Chandos Leigh Hunt Wallace

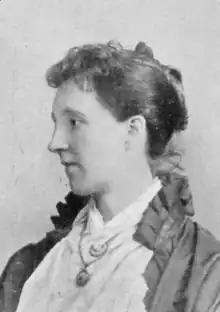
Portrait from "Fifty Years of Food Reform" (1898)

Emily Honoria Leigh Wallace (née Hunt; 1854 – 16 March 1927), known as Chandos Leigh Hunt Wallace, was an English healer and writer on health, spiritualism, and food reform. She was an entrepreneur and activist for vegetarianism, as well as an advocate for temperance and anti-vaccination.